Kayode Soyinka

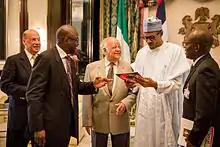
Kayode Soyinka and Muhammadu Buhari. 2015 by Lord Ru

Kayode Soyinka (born Olukayode Adedeji Soyinka; 15 December 1957) is a Nigerian journalist, publisher, and author.